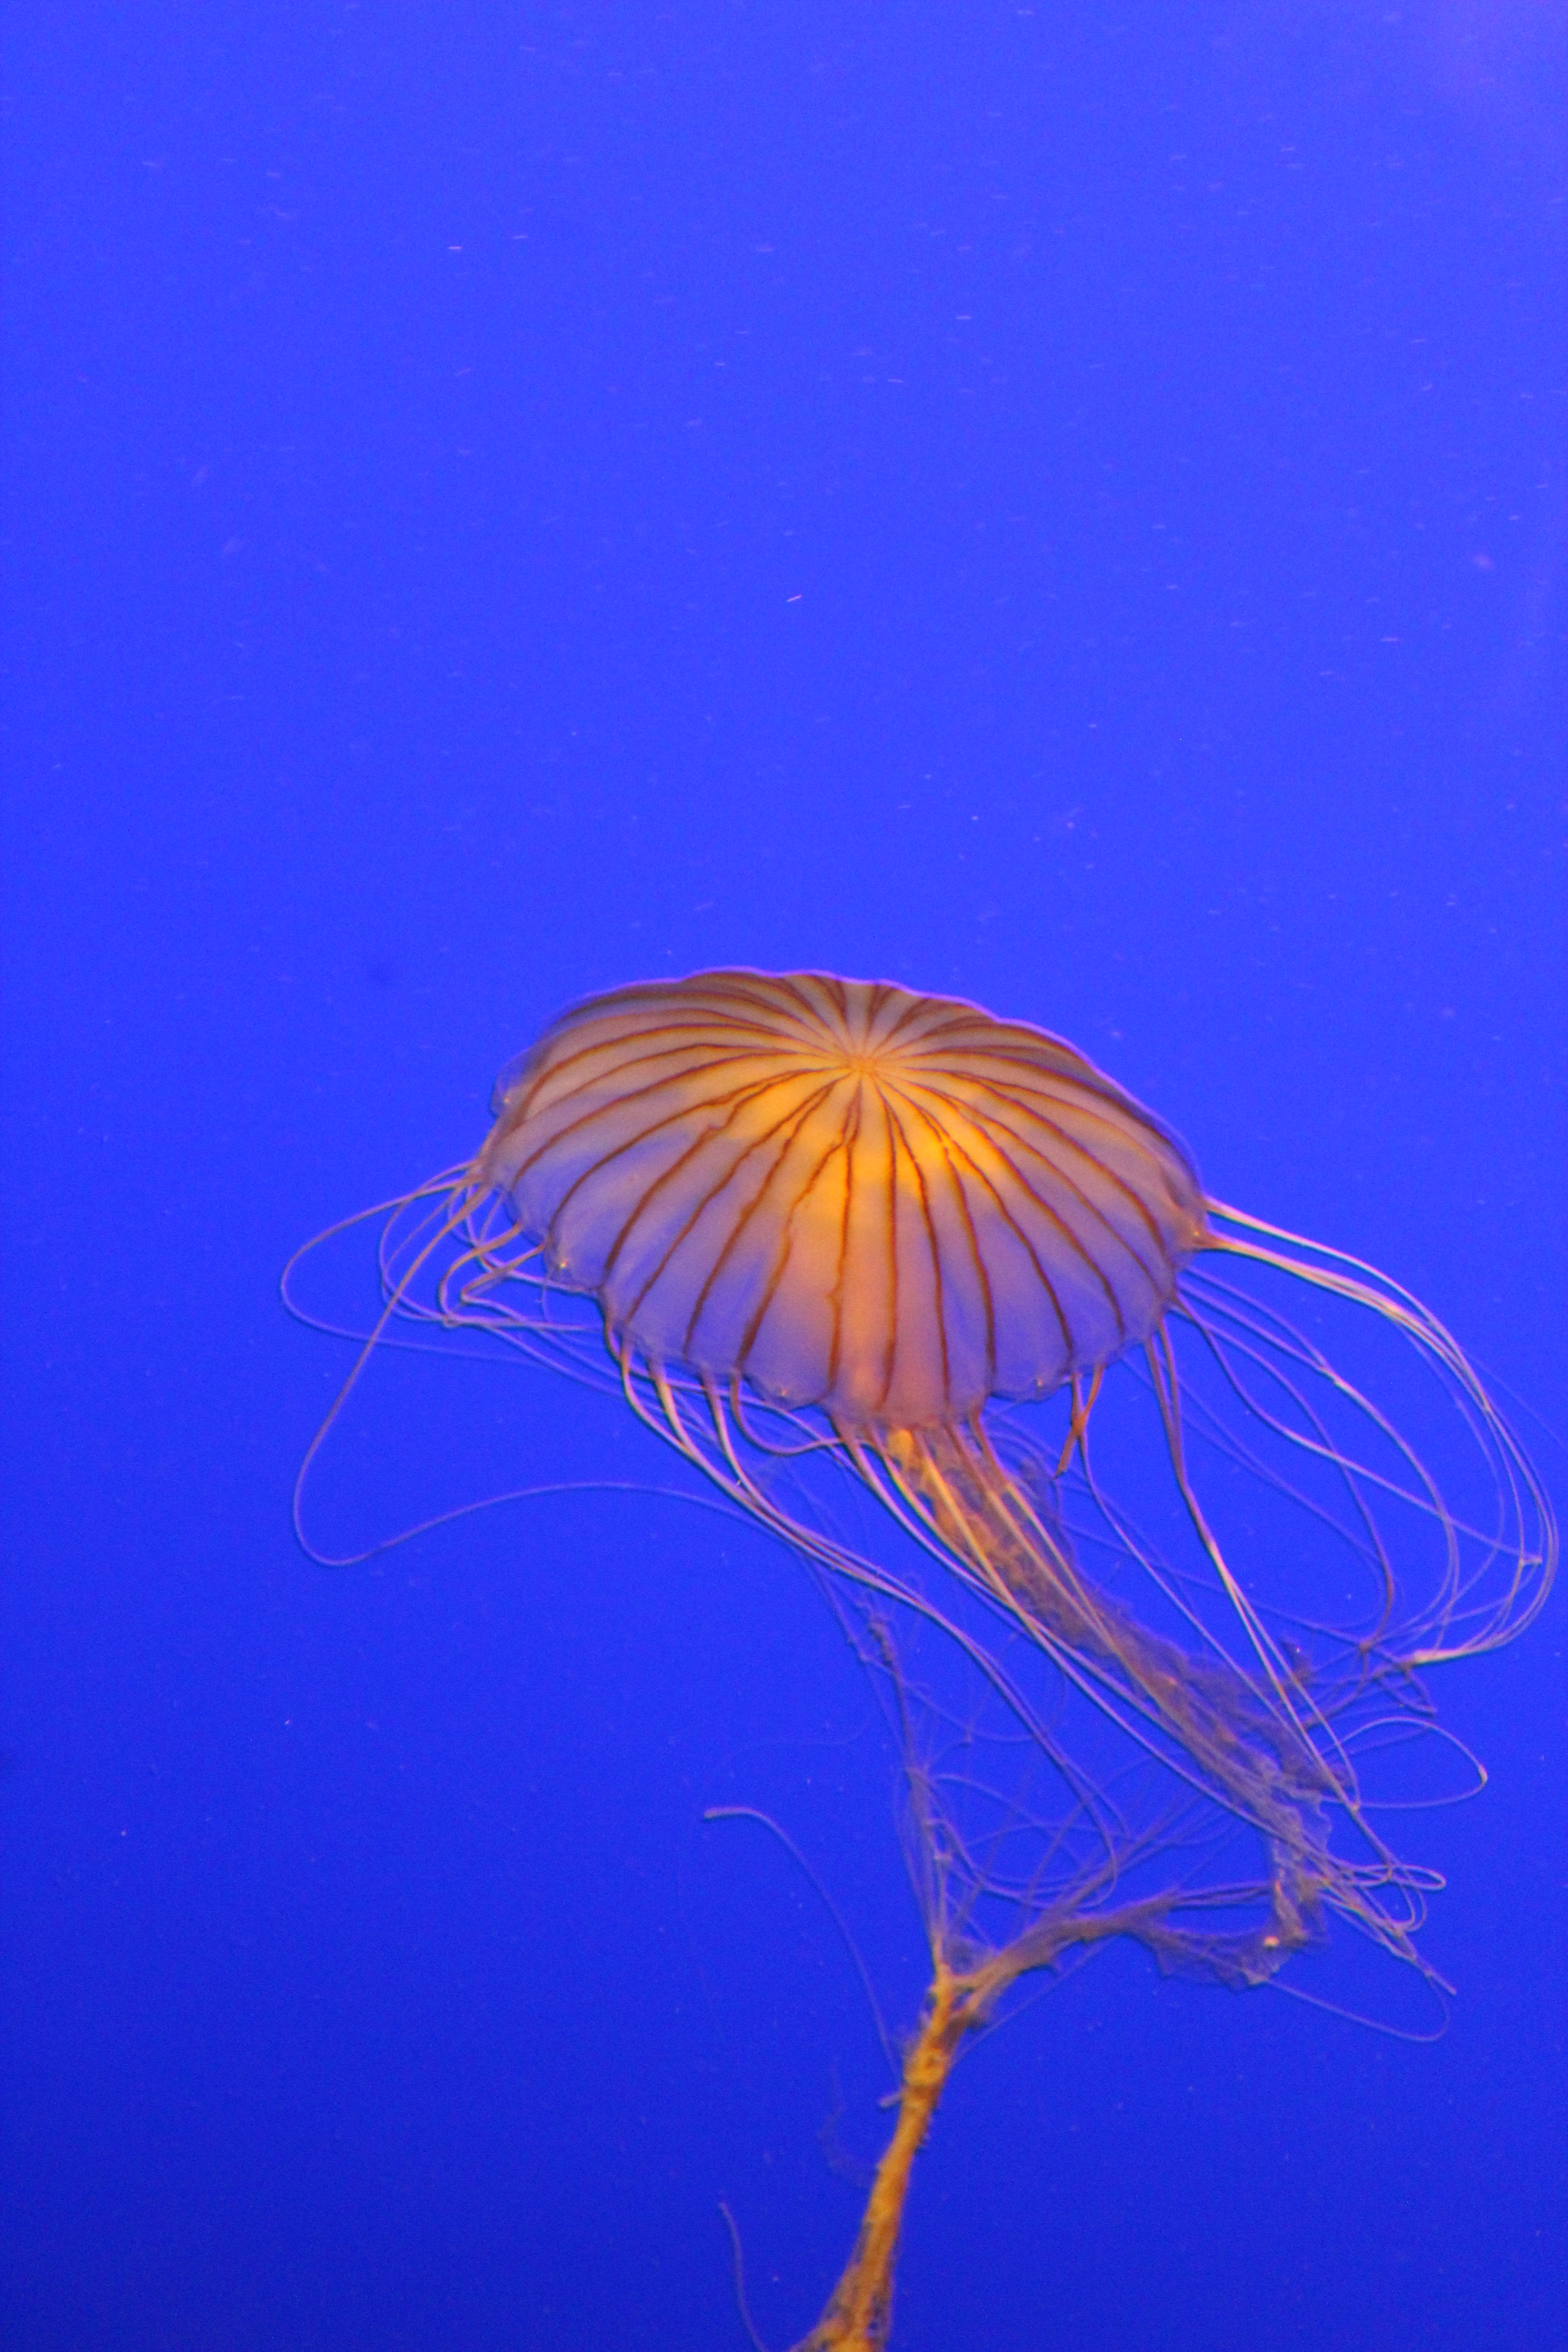
sea, ocean, underwater, orange, biology, jellyfish, blue, yellow, movement, invertebrate, cnidaria, seabed, marine biology, marine invertebrates